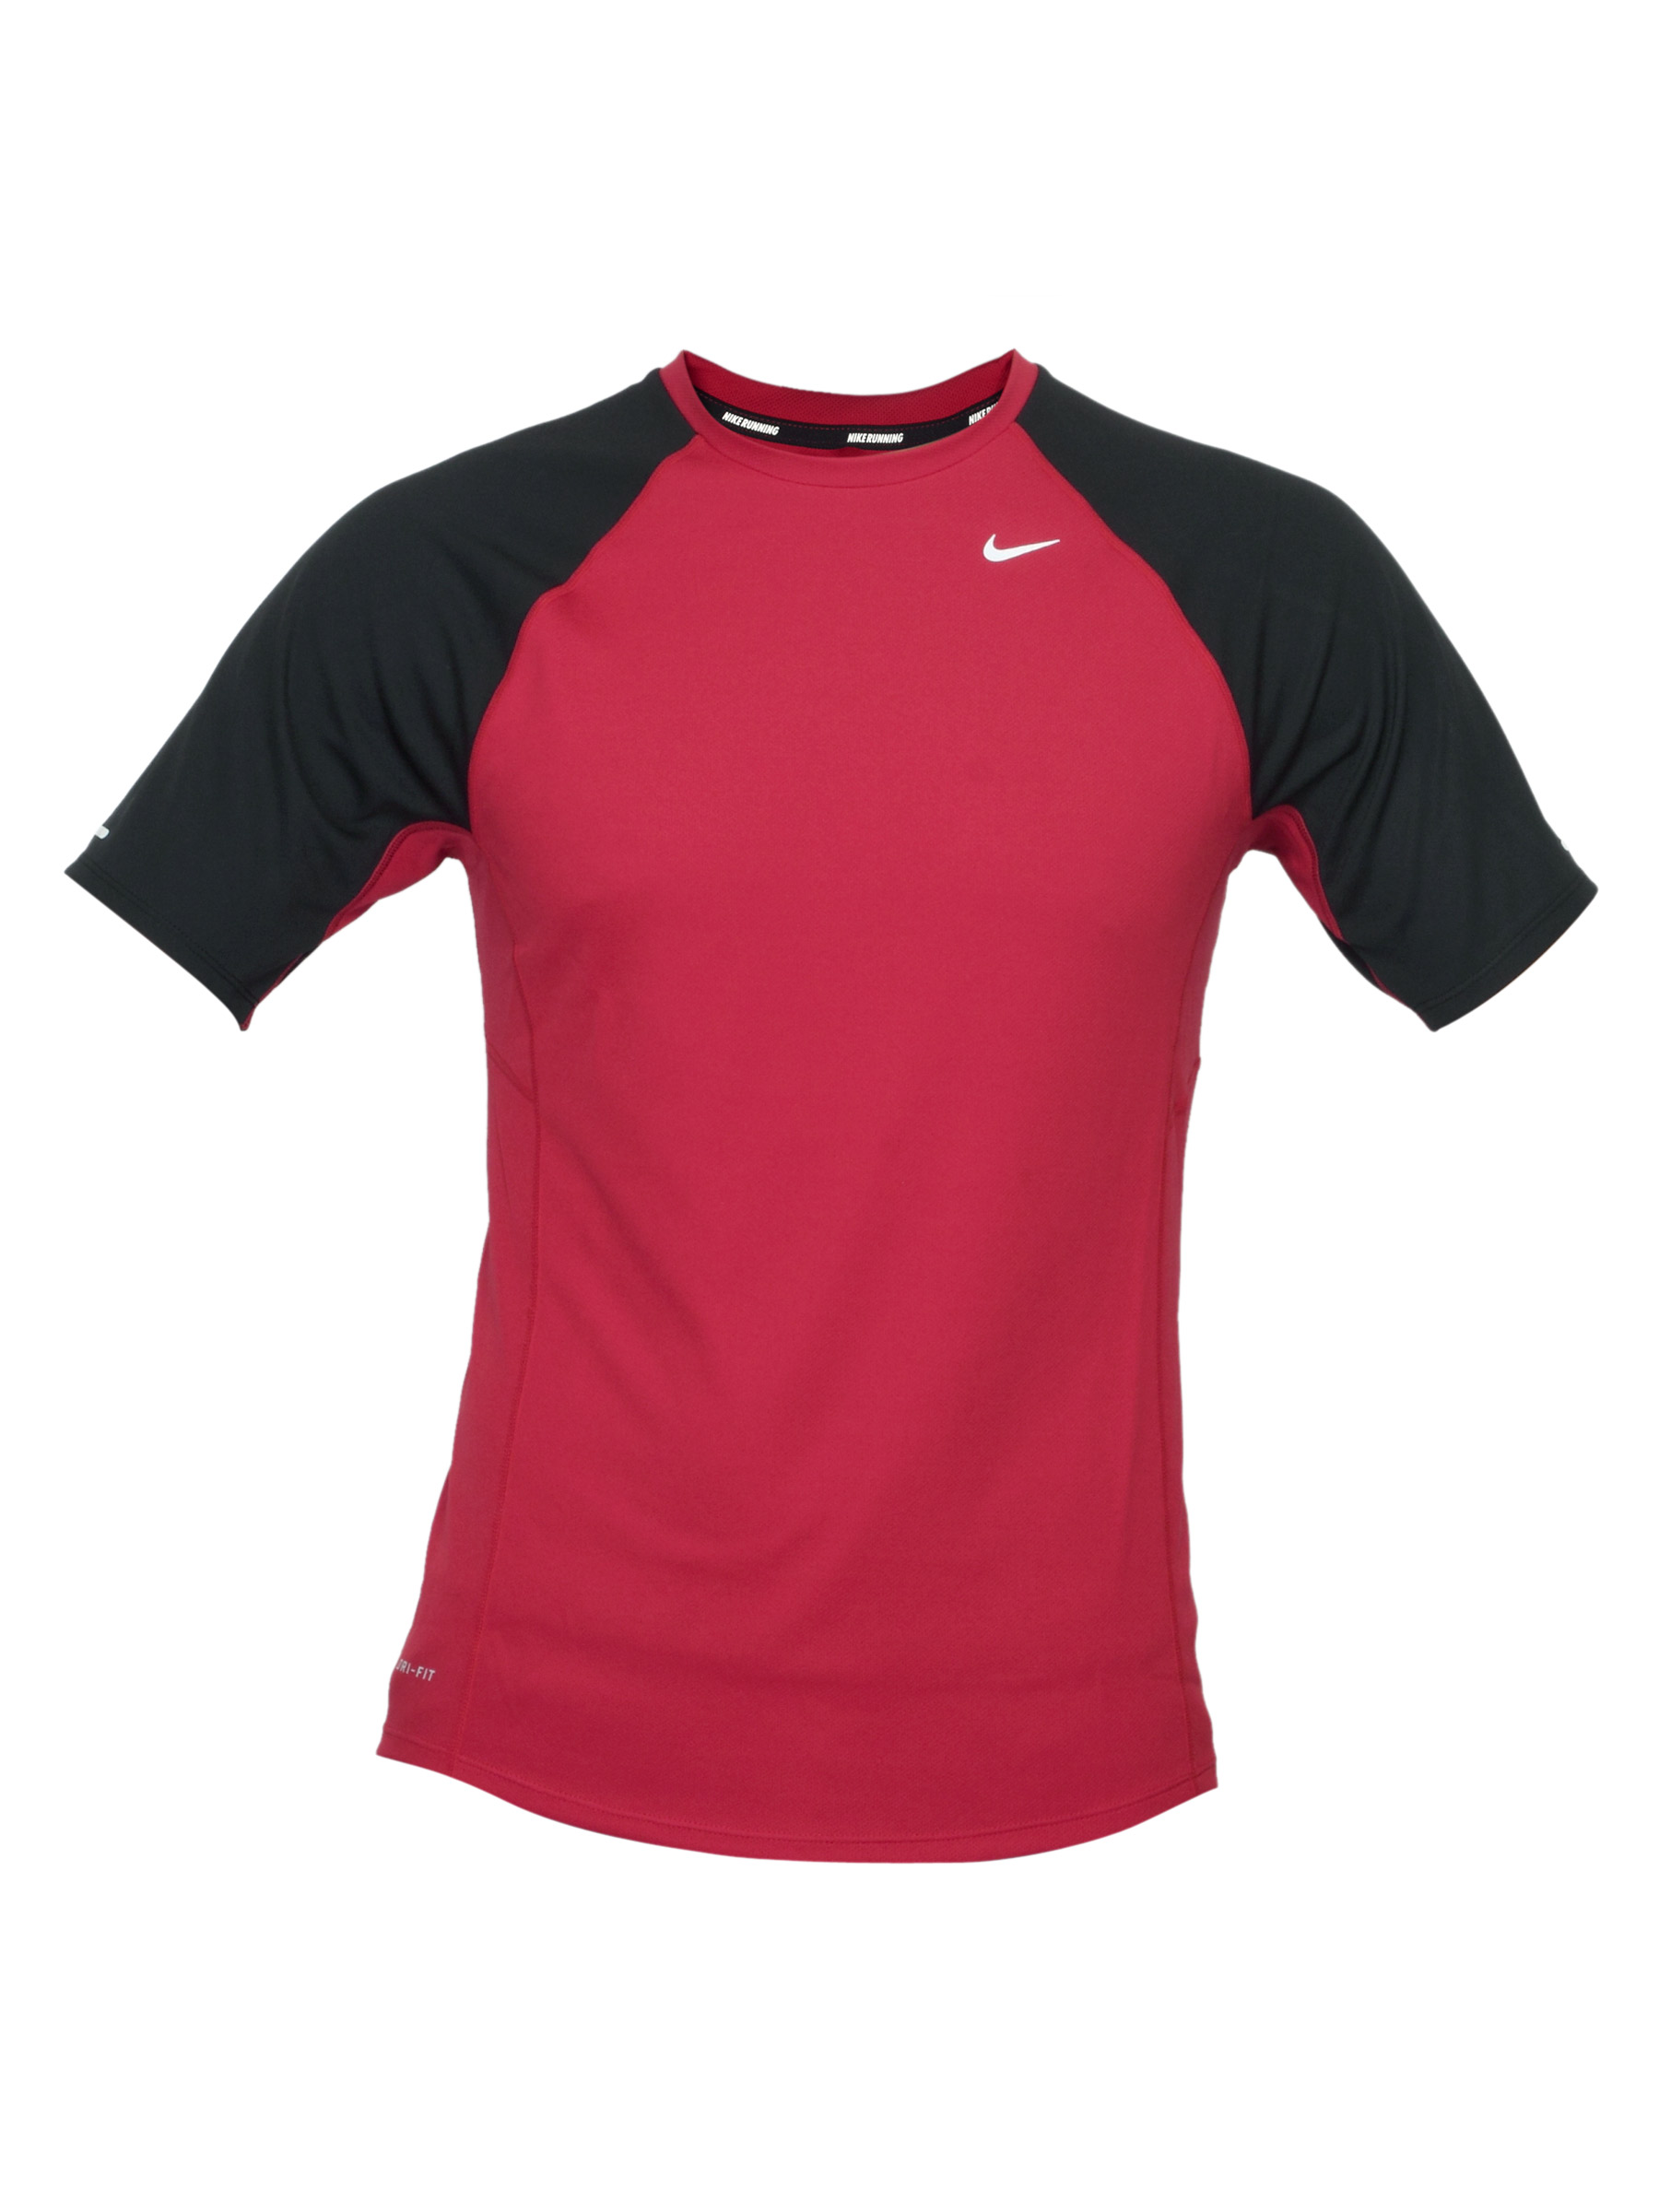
Nike Men Miler Red T-shirt
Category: Apparel / Topwear / Tshirts
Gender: Men
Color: Red
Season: Summer 2012
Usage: Sports